William Wakefield Memorial

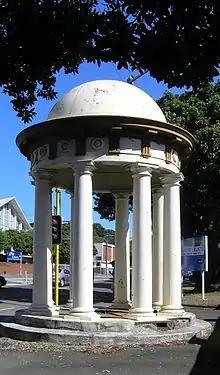
The William Wakefield Memorial in 2005 prior to its relocation to its current position

The cricket grounds were overhauled in 1917 and as part of this, the William Wakefield Memorial was relocated to the outside of the grounds. The drinking fountain stopped operating in the 1940s, and the memorial slowly deteriorated but also suffered from vandalism. In 1968, the monument was described as "beyond repair". The drinking fountain was removed during the 1980s.